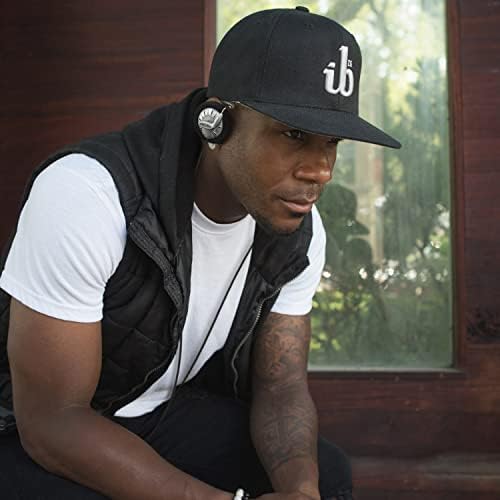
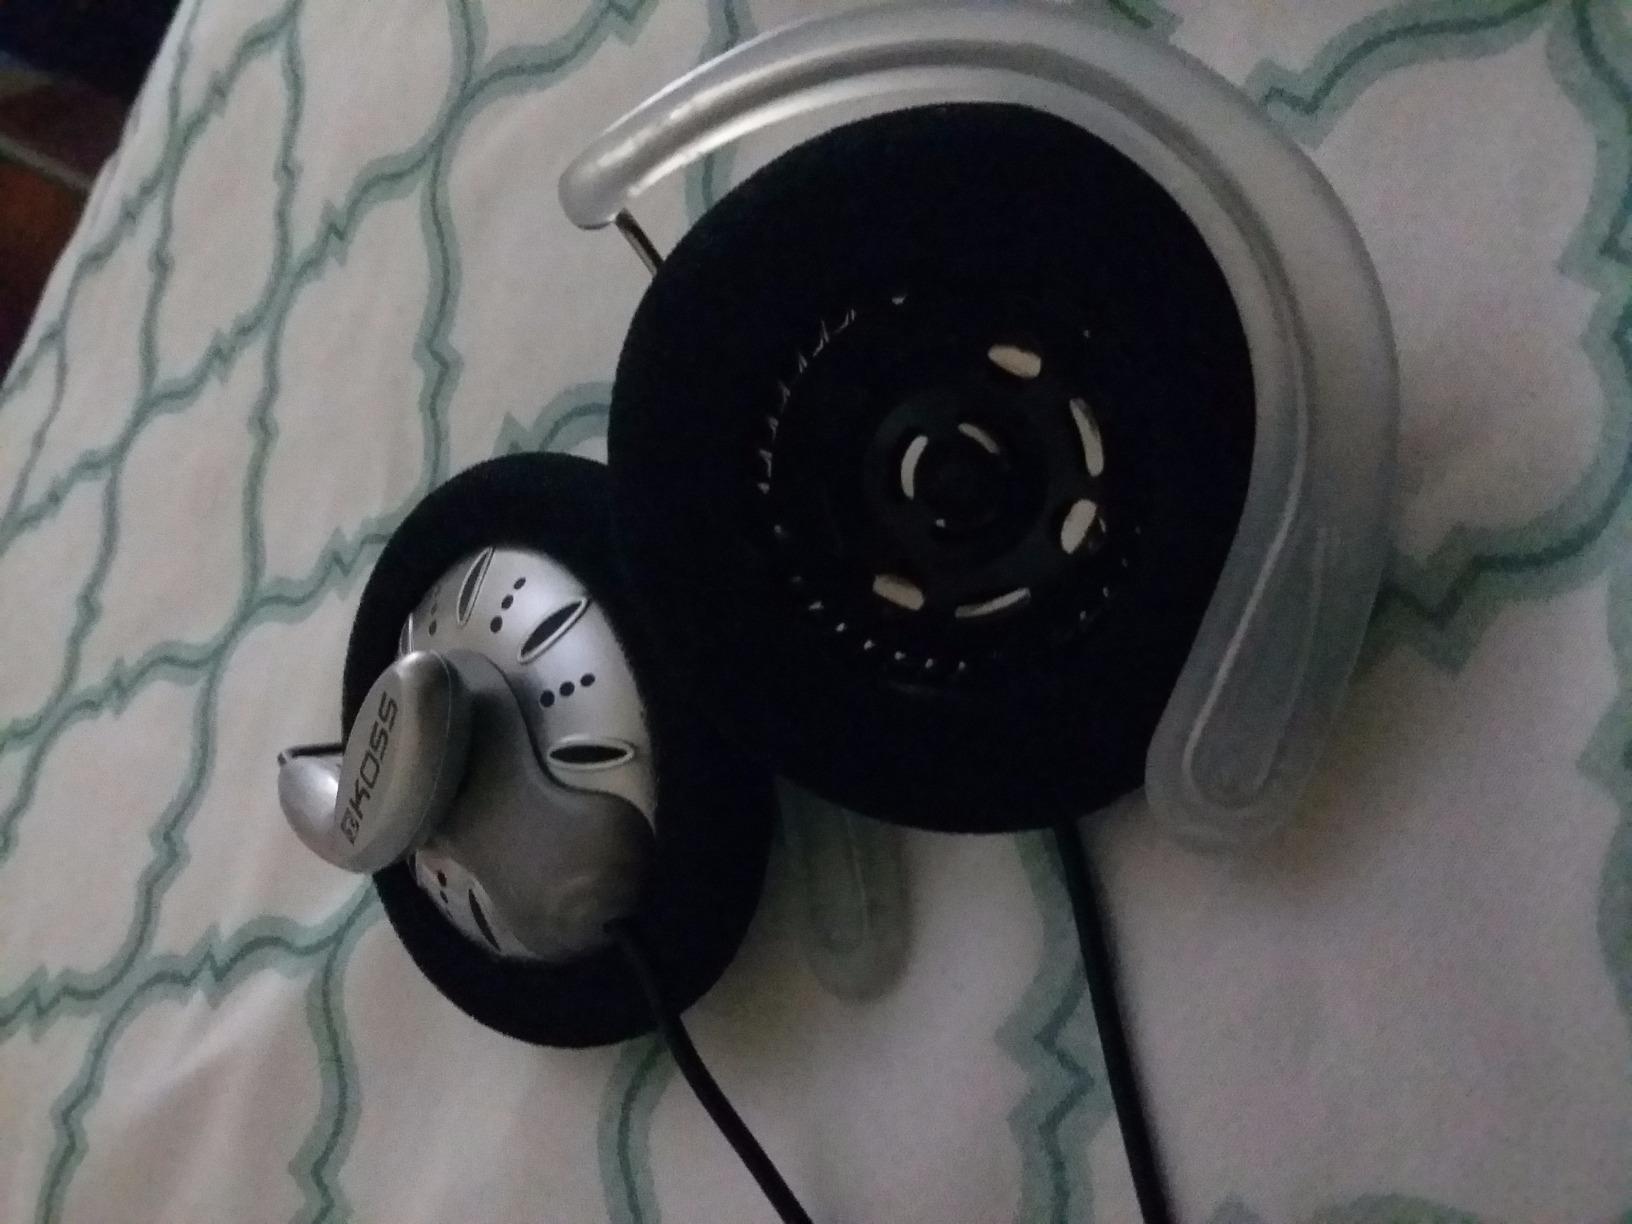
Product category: headphones
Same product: yes